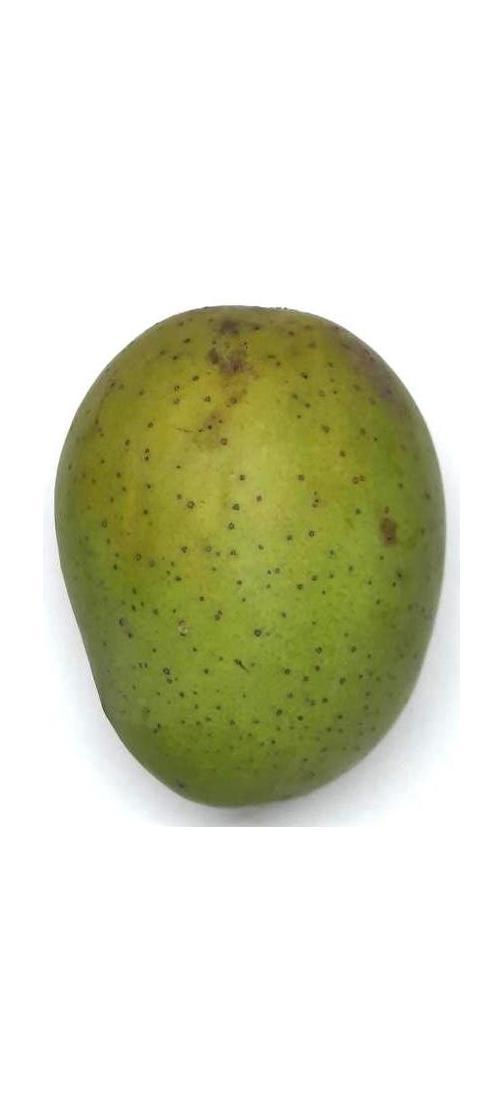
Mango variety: Langra